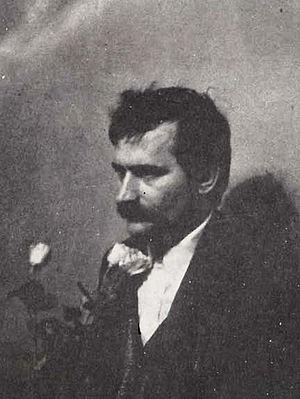
1980 est une année bissextile commençant un mardi.